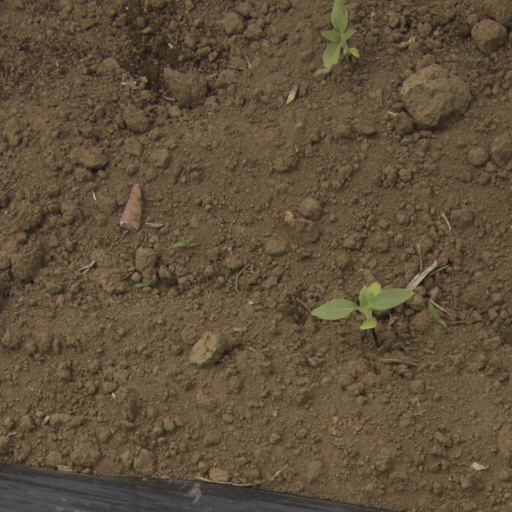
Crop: Jerusalem artichoke